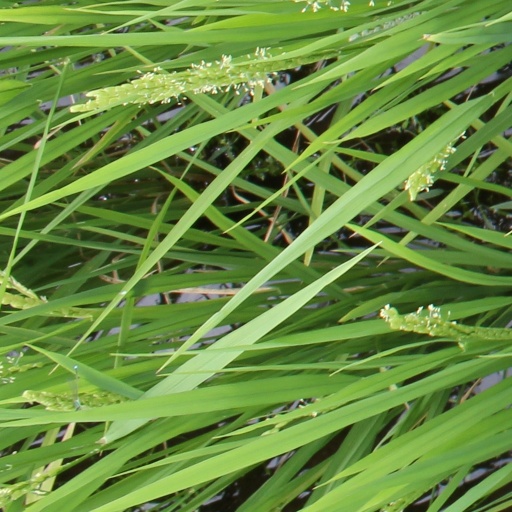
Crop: rice